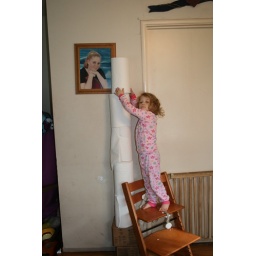
The girls decided the paper towels needed to be stacked into a "castle" instead of remaining in the package.